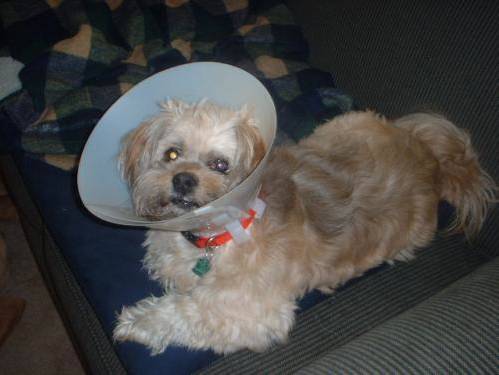
Label: dog